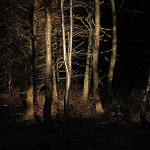
Label: forest